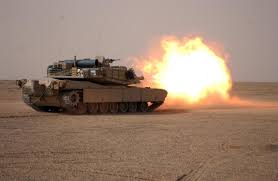
Label: Tank